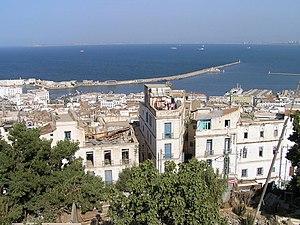
Vue sur l'ancienne porte Bab el Jedid et le port d'Alger en arrière plan (Alger, Algérie).